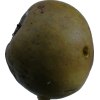
Label: pear